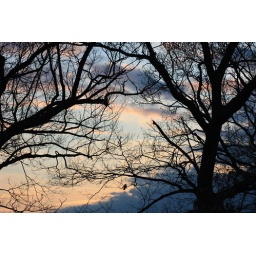
You can see the storm clouds rolling in at sunset. There is a winter storm forming off the coast